Withnail and I

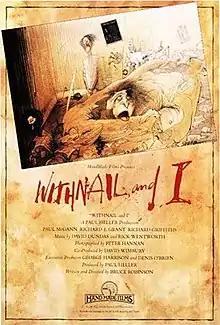
Original UK release posterArt by Ralph Steadman

Withnail and I is a 1987 British black comedy film written and directed by Bruce Robinson. Loosely based on Robinson's life in London in the late 1960s, the plot follows two unemployed actors, Withnail and "I" (portrayed by Richard E. Grant and Paul McGann, respectively), who share a flat in Camden Town in 1969. Needing a holiday, they obtain the key to a country cottage in the Lake District belonging to Withnail's wealthy eccentric uncle Monty and drive there. The weekend holiday proves less recuperative than they expected.